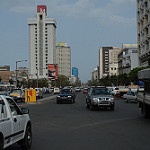
Label: street